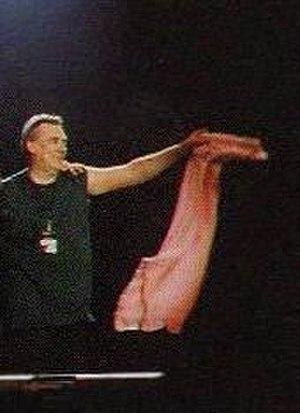
Bill Ward est un musicien britannique, connu comme étant le batteur original du groupe rock Black Sabbath, considéré comme le précurseur du heavy metal. Il a aussi joué les claviers en plus de la batterie sur son unique single en solo, Straws sorti en 2002.